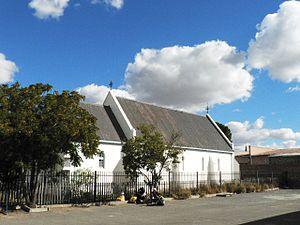
De Aar est une ville d'Afrique du Sud, située dans la province du Cap-Nord. Elle est gérée par la municipalité locale de Emthanjeni au sein du district municipal de Pixley ka Seme.